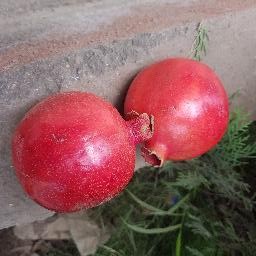
Fruit: Pomegranate
Quality: Good